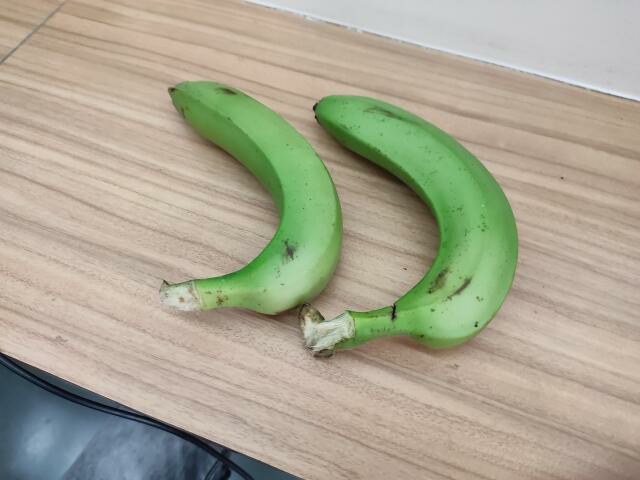
Label: Raw_Banana